Angénieux retrofocus

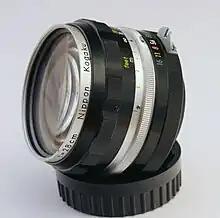
Nikon "Nikkor-H" f=2.8cm lens (early 1960s); note large front element, characteristic of inverted telephoto designs

The Angénieux "Retrofocus" lens line inspired other manufacturers to produce similar wide-angle lenses of this type for almost every 35mm SLR, helping to make it the definitive camera type of the late 20th century.